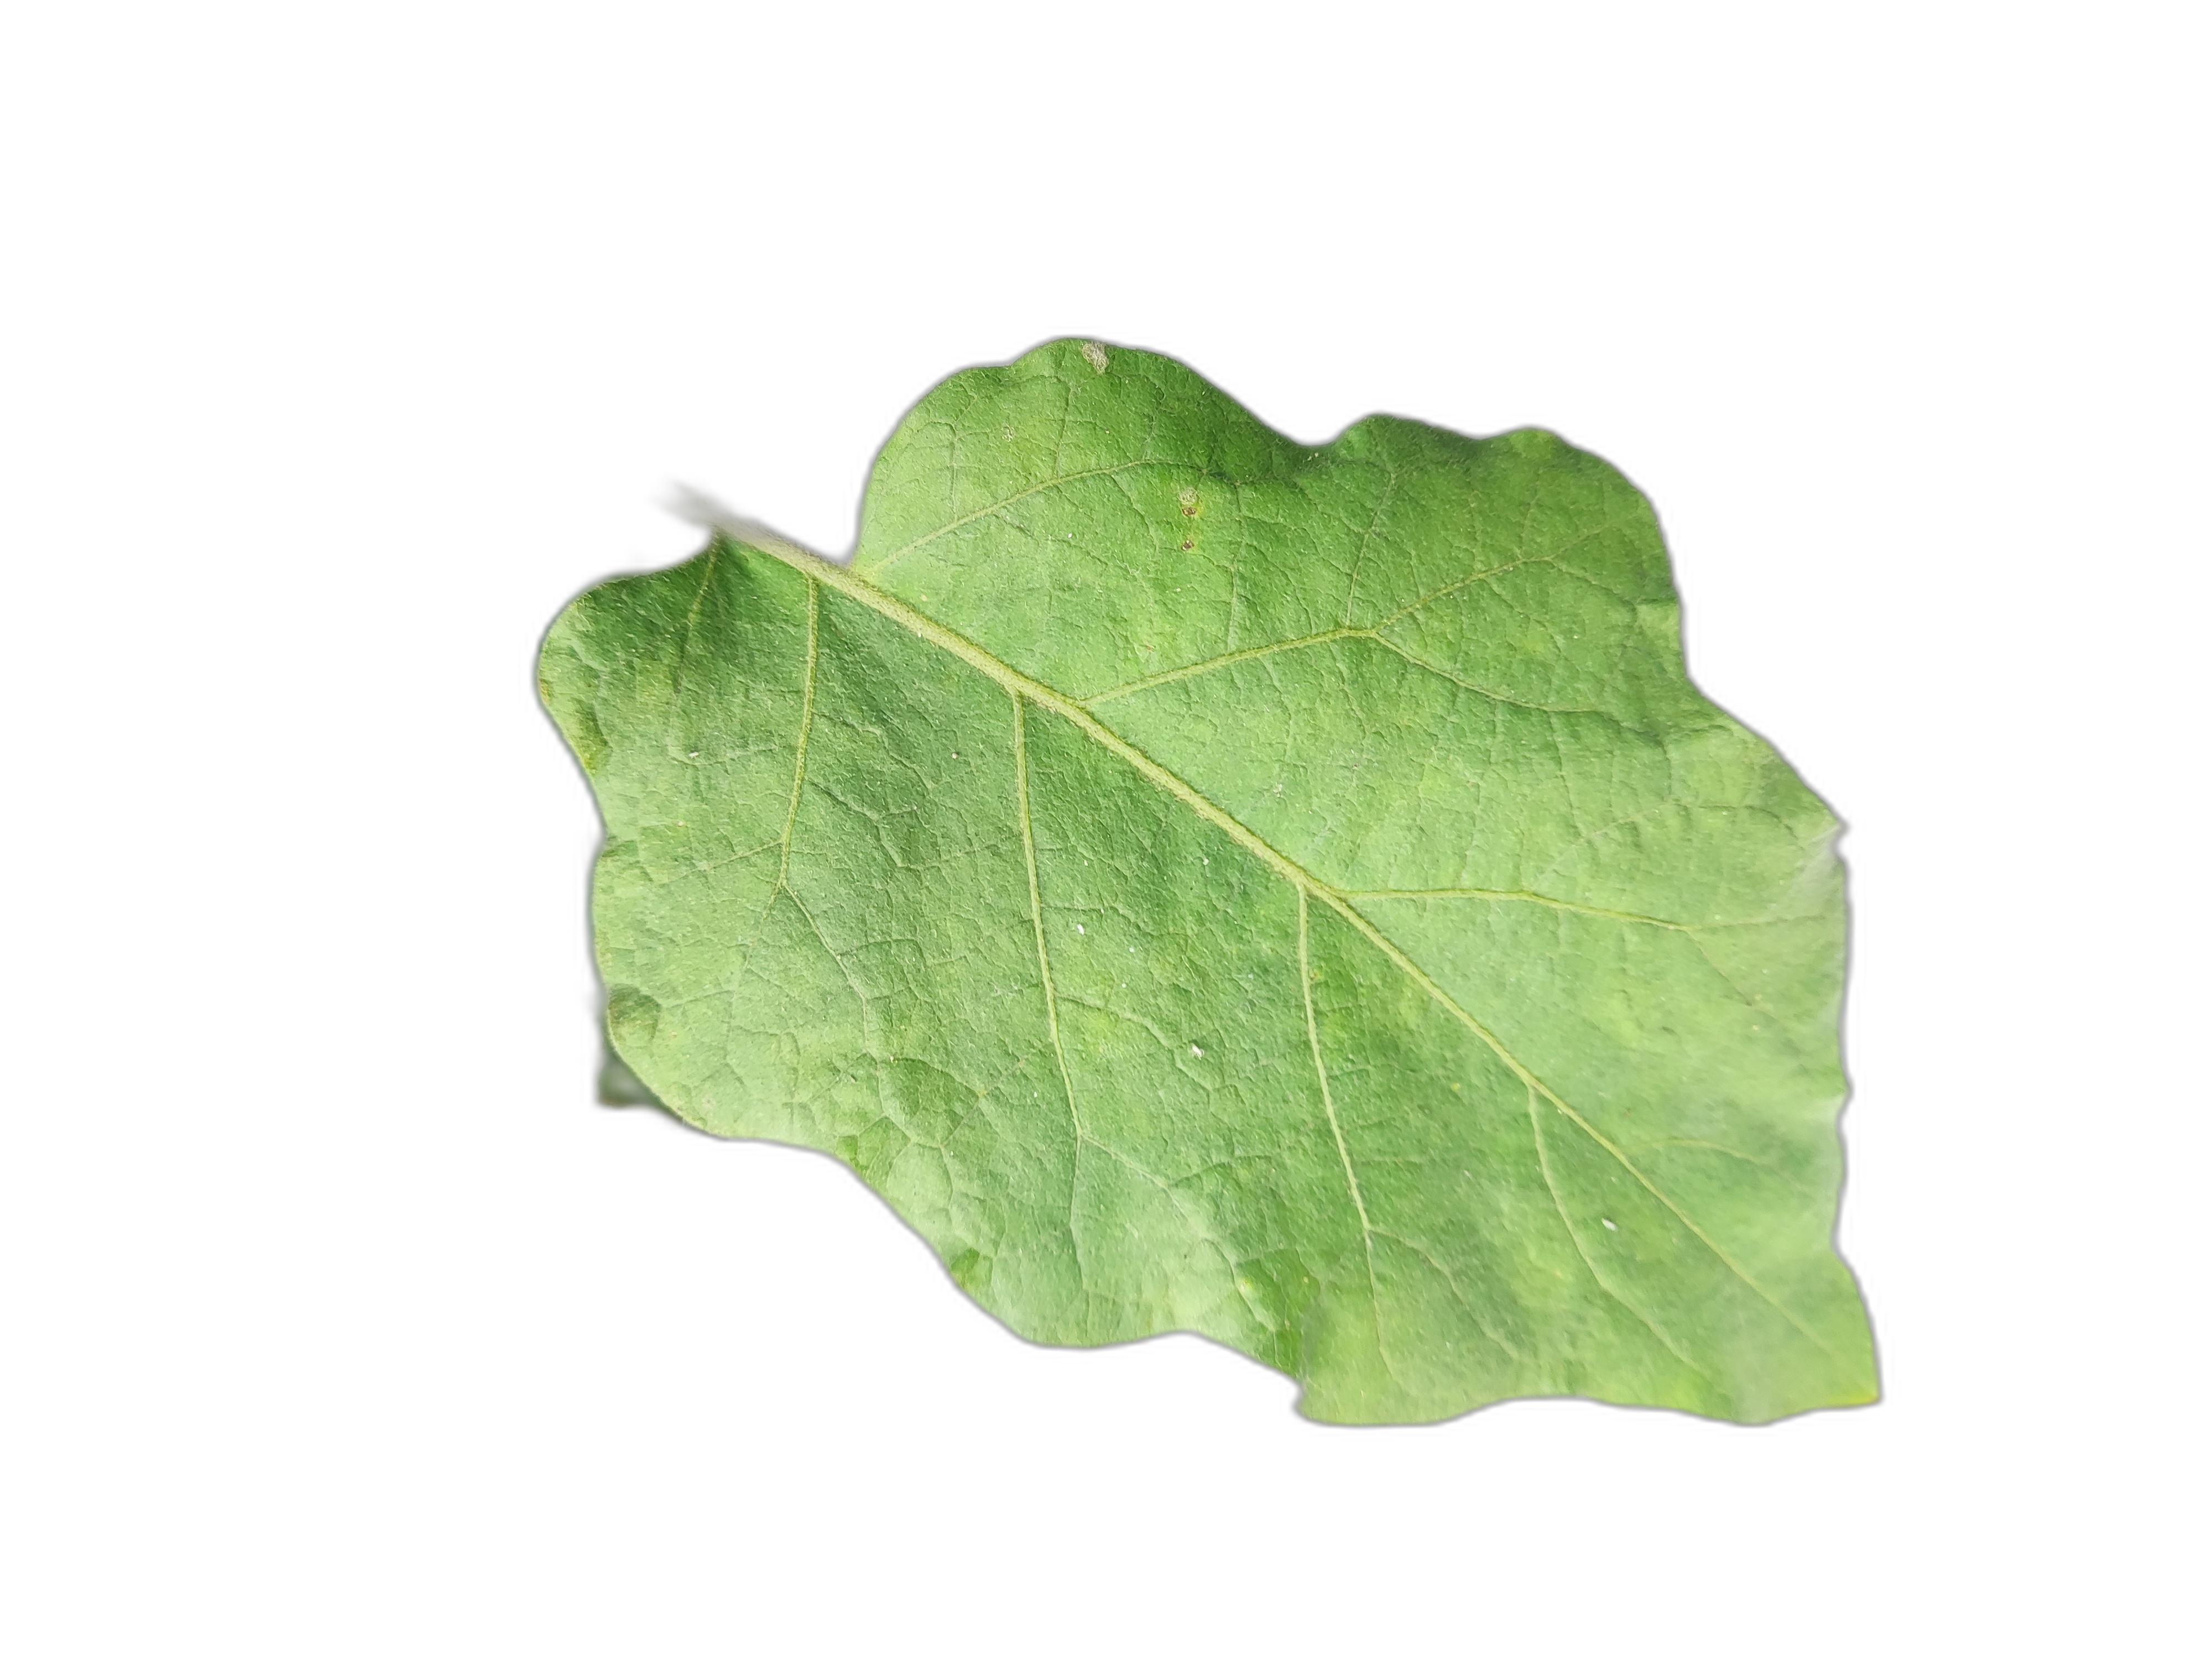
Label: Healthy Leaf